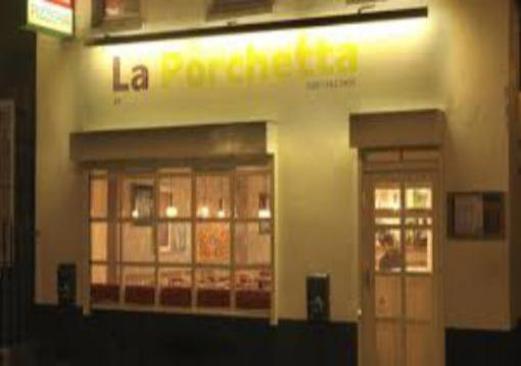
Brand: la porchetta
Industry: Food